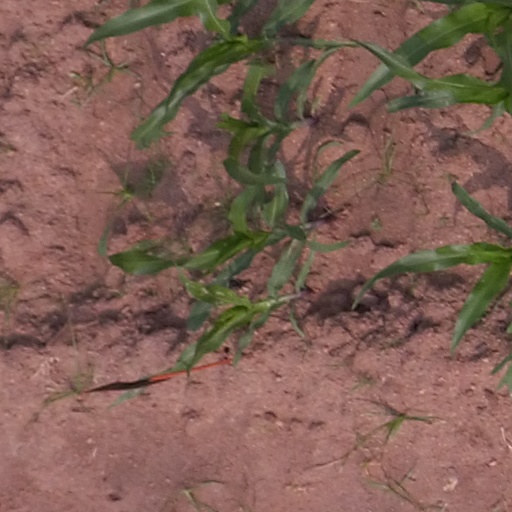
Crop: maize; corn